The Fugitive (2003 film)

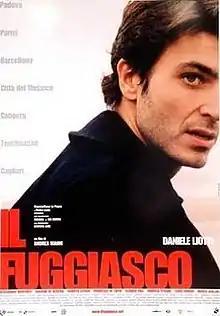

The Fugitive is a 2003 Italian crime drama film written and directed by Andrea Manni. It is based on a 1995 autobiographical novel by Massimo Carlotto, about his period in hiding in France and Mexico following a miscarriage of justice.